Tavernspite

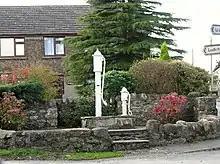
Preserved village water supply

Cartographer Emanuel Bowen recorded Tavernspite in 1729 as having a building on the site of the "Plume of Feathers" inn.